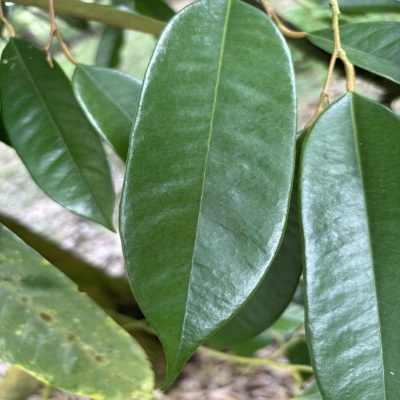
Label: Leaf_Healthy